Cremorne Theatre

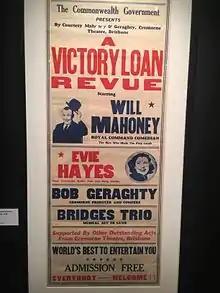
World War II poster from 1944 published by the Commonwealth of Australia publicising Will Mahoney's Troop, including Evie Hayes, Bob Geraghty and the Bridge Trio, for their performance at the Cremorne Theatre, Brisbane.

In 1905, J.D. O'Connor built a home, Cremorne, Hamilton, which appears to have been named after this part of his business. The house survives today as a heritage-listed villa at 34 Mullens Street, Hamilton, City of Brisbane, Queensland, Australia.